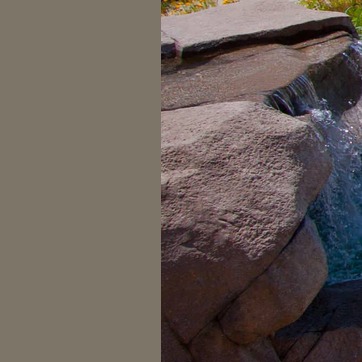
Material: stone